2006 United States House of Representatives elections in Wisconsin

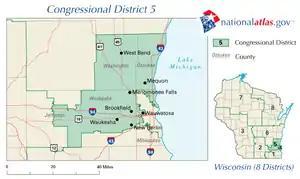

Incumbent Republican Congressman Jim Sensenbrenner, who has represented this solidly conservative district based in the northern suburbs of Milwaukee since 1979, ran for a fifteenth term this year. Congressman Sensenbrenner faced Democratic candidate Bryan Kennedy, who was able to perform surprisingly well in this district, though he ultimately fell to Sensenbrenner in the general election.